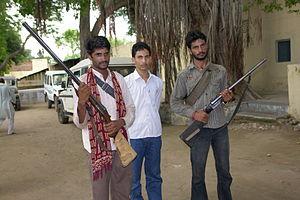
Deux hommes avec des fusils, Jaura, Chambal, M.P., Inde. La région est célèbre car les hommes portent des armes.